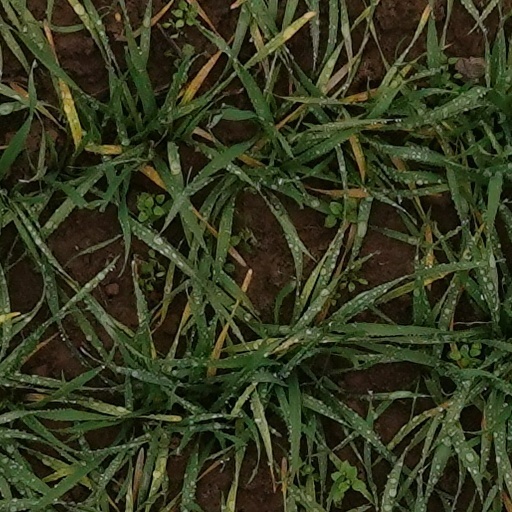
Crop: wheat